Islam and Sikhism

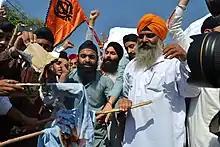
The Sikh community protested in Pakistan for their absence in census of 2017.

During the British Raj, Sikhs and Punjabi Muslims shared brotherhood, both participating in the British Indian Army to whom they showed loyalty during the revolt of 1857.